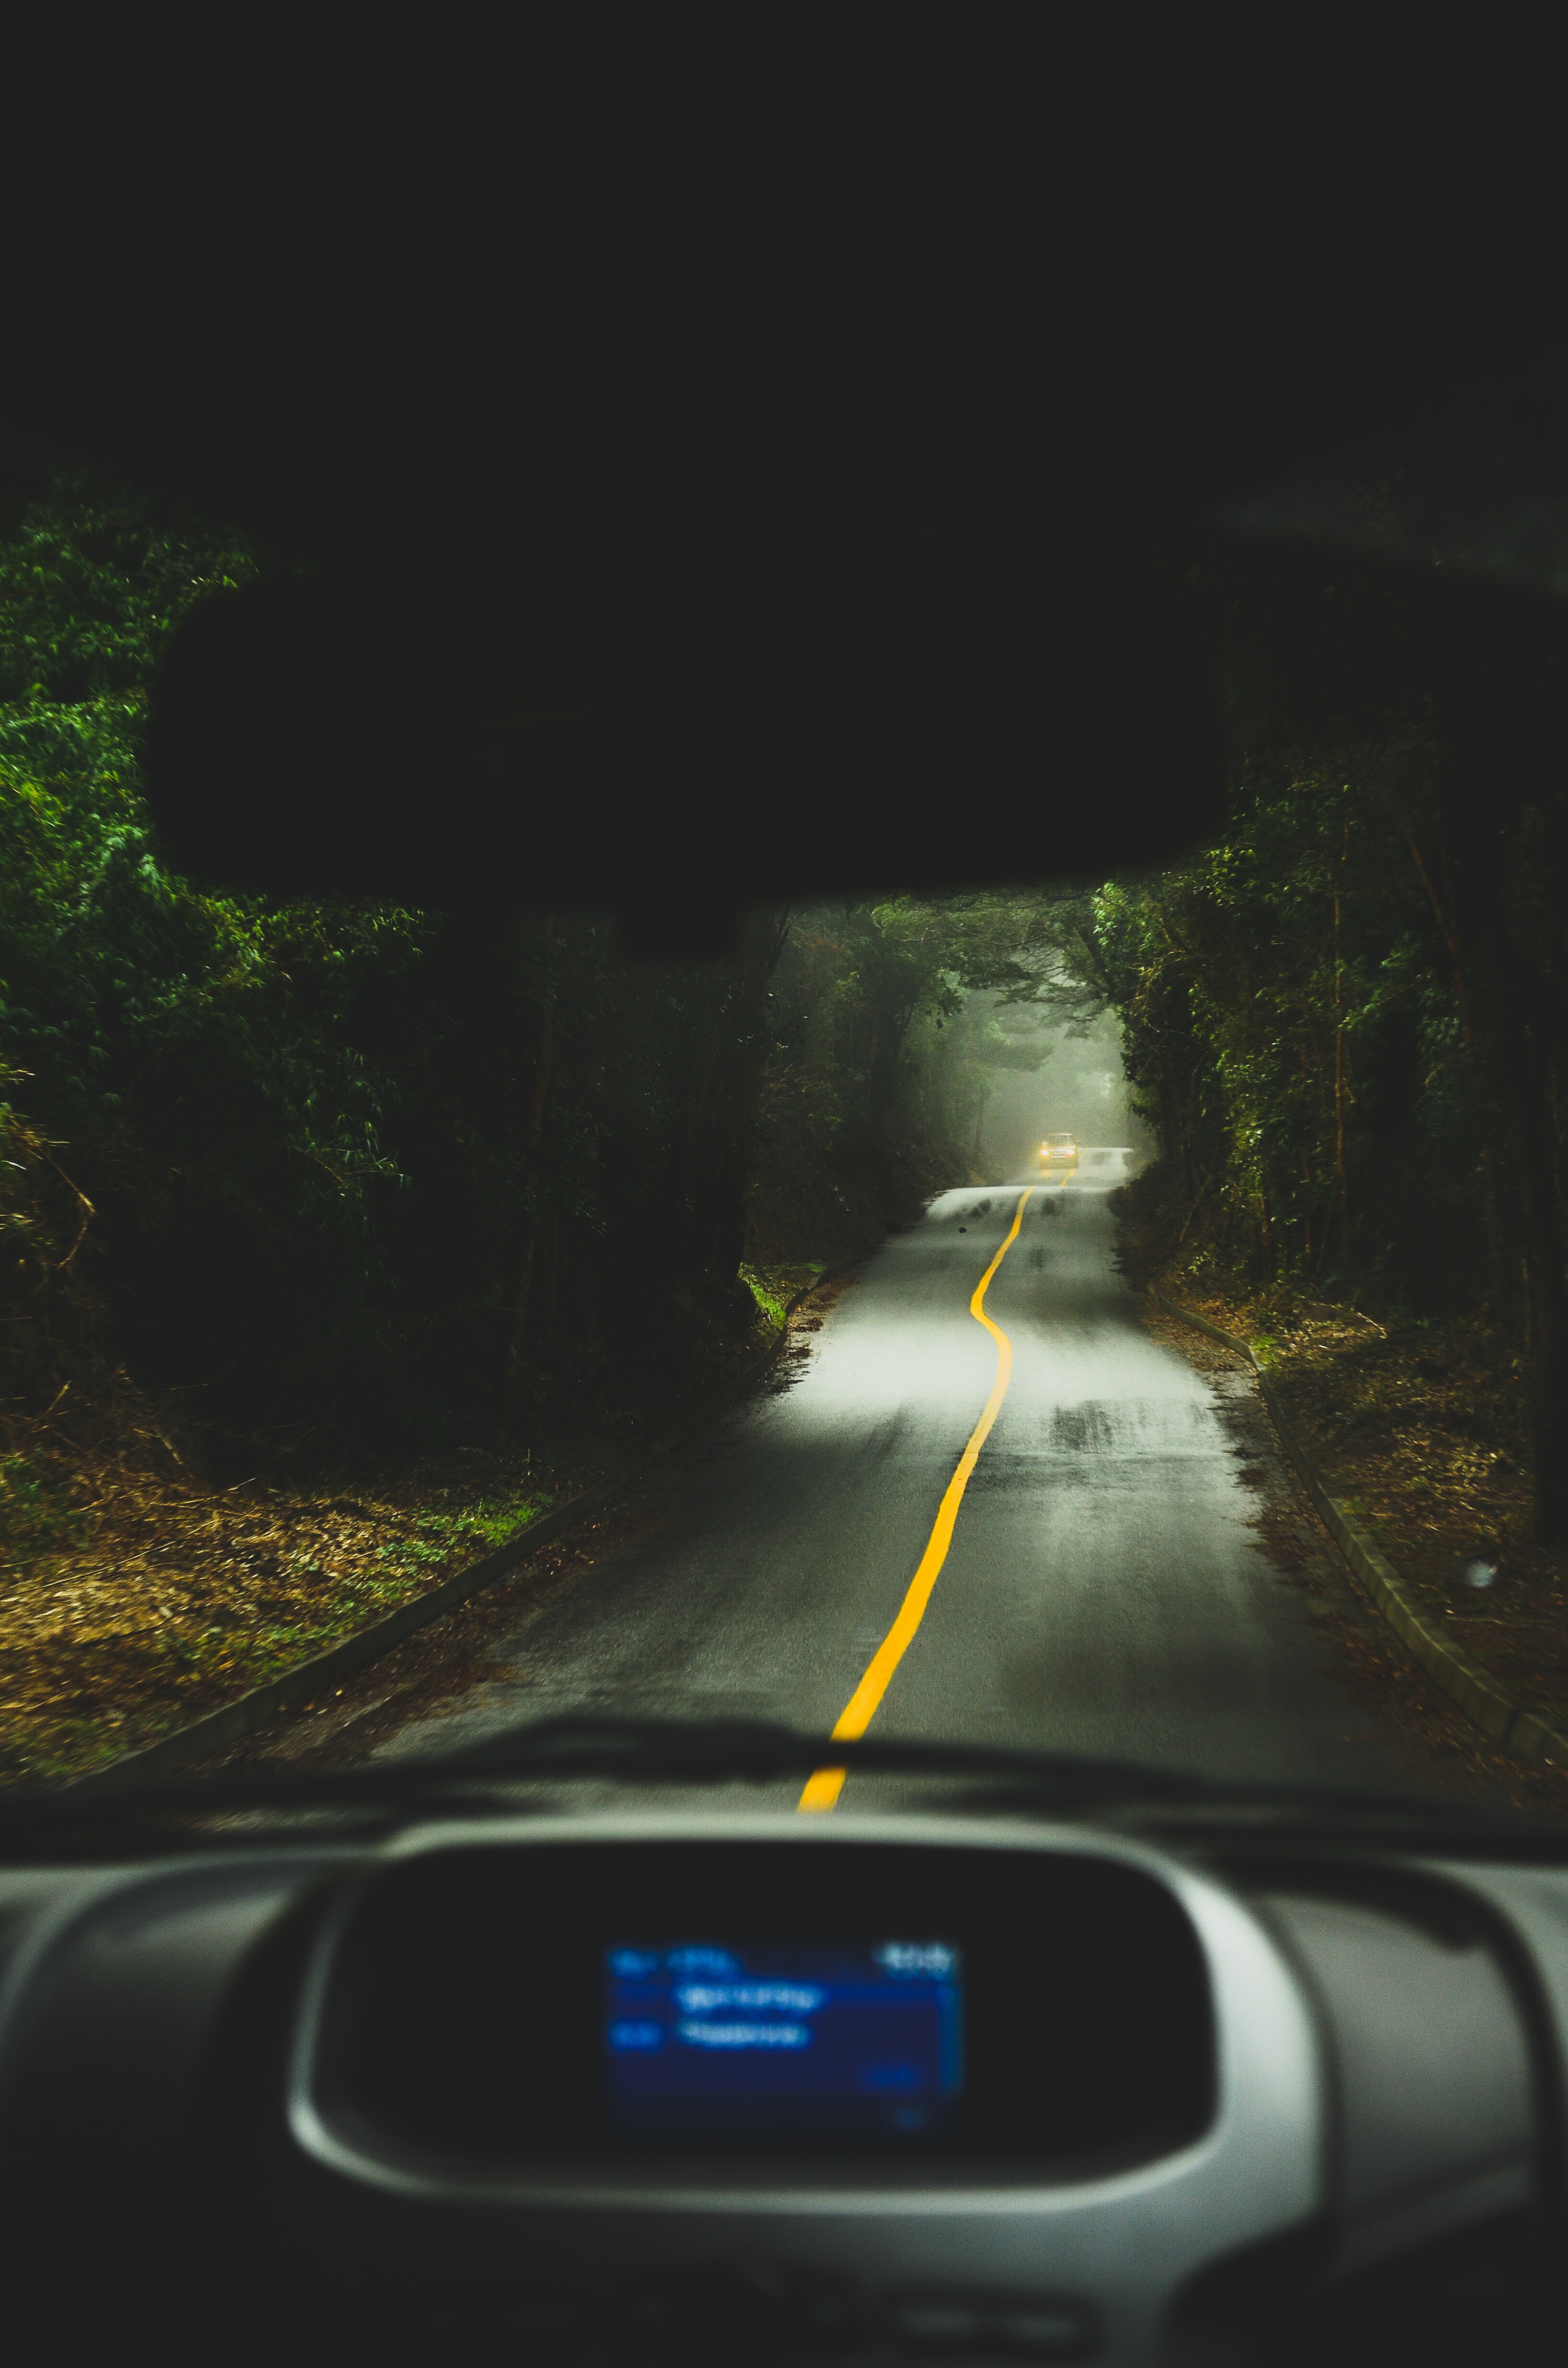
light, night, sunlight, morning, driving, green, reflection, darkness, screenshot